Sport in Scotland

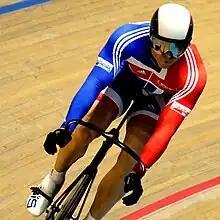
Cyclist Chris Hoy

BadmintonScotland is the national governing body for the sport of badminton in Scotland.